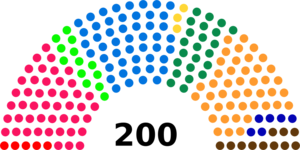
Diagramme des sièges au Conseil national suisse (1971)
Les élections fédérales suisses de 1971 se sont déroulées le 31 octobre 1971. Elles ont désigné la 39ᵉ législature depuis 1848. Elles portèrent sur le renouvellement des 200 sièges du Conseil national et des 44 sièges au Conseil des États. Les députés furent élus pour une durée de 4 ans.